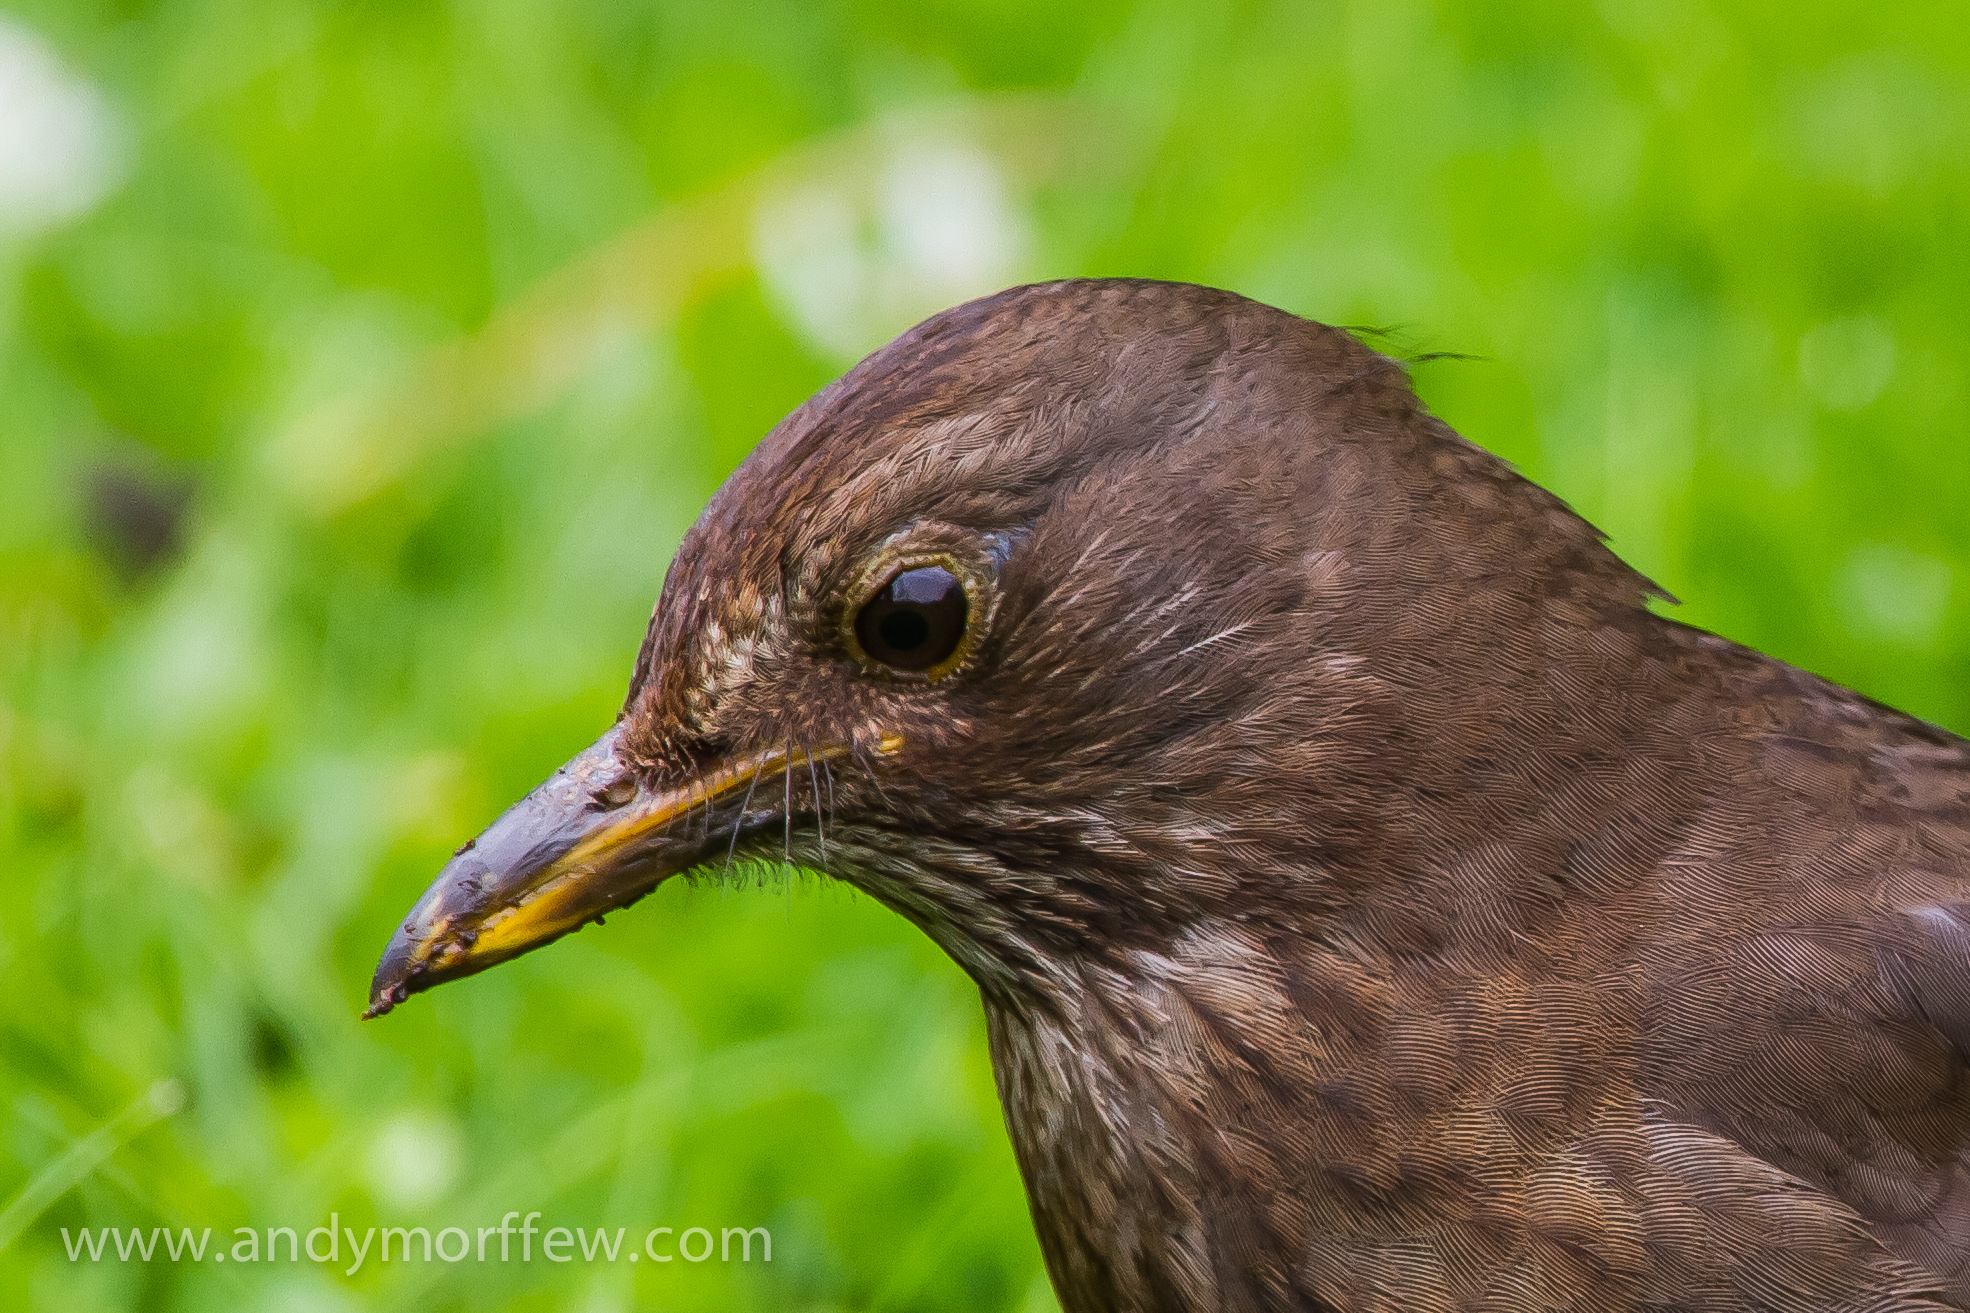
nature, bird, female, wildlife, portrait, beak, fauna, close up, vertebrate, birdperfect, blackbird, andymorffew, morffew, itchenabbas, hampshire, specanimal, perching bird